Thomas Manby

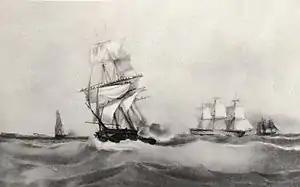
The "Africaine"

Manby was not out of commission for long. In October 1802 the Earl of St Vincent, first Lord of the Admiralty, sent for him and said 'I don't like to see an active officer idle on shore; I therefore give you the Africaine, one of the finest frigates in the British navy'. On leaving the "Juno", Manby had visited his friend and patron, Lord Townshend, at Raynham Hall in Norfolk, and Lady Townshend had introduced him to Caroline, princess of Wales. While "HMS Africaine" was fitting out at Deptford Dockyard, Manby was a frequent visitor to Montagu House in Blackheath where the princess, who was estranged from her husband the prince of Wales, lived. Manby soon replaced Sir Sidney Smith in the princess's affections. She bought the soft furnishings for his cabin and asked the Admiralty to send the "Africaine" to attend her in the Downs when she rented a house at Ramsgate in the summer. War with France had resumed and the "Africaine" was called away from her royal duties to blockade the port of Hellevoetsluis, although Manby was able to visit the princess again the following summer when she took a house in Southend and the "Africaine" anchored off the Nore for a few weeks.